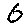
Label: 6